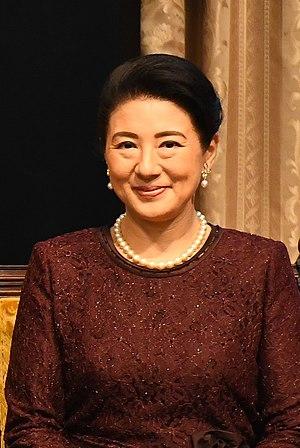
Masako, née Masako Owada le 9 décembre 1963 dans l'arrondissement de Minato à Tokyo, est l'impératrice consort du Japon, en tant qu'épouse de l'empereur Naruhito, régnant à partir du 1ᵉʳ mai 2019 et intronisé le 22 octobre 2019. Elle a succédé à sa belle-mère, l'impératrice Michiko, consort du précédent empereur Akihito ayant abdiqué le 30 avril 2019. Diplomate de carrière, elle est entrée dans la Maison impériale du Japon le 9 juin 1993 par son mariage avec Naruhito, alors Prince héritier du Japon. Elle est la cinquième épouse d'un membre de la famille impériale du Japon, et la deuxième impératrice, à ne pas être issue de l'ancienne aristocratie. Elle a eu avec son époux une fille unique, la princesse Aiko de Toshi.